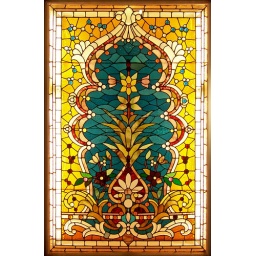
Stained glass window in the Smith Museum of Stained Glass at Navy Pier in Chicago, Illinois.